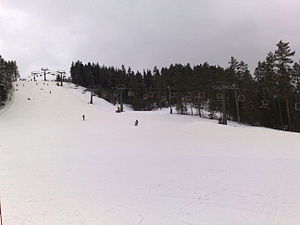
Isaberg
Stolelift ved den nordlige bakke
Isaberg er et grundfjeld ved Nissastigen i Hestra, Gislaveds kommune. Isaberg har været et naturreservat siden 1968.